Sumatheendra R. Nadig

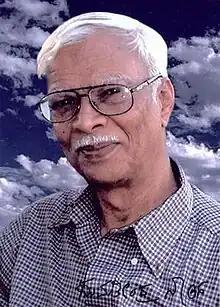

Sumathendra Raghavendra Nadig (4 May 1935 – 7 August 2018) was an Indian professor and writer in Kannada. Nadig came upon the literary scene as a prominent modern poet in the 1960s. He was a close associate of Gopalakrishna Adiga, the leader of the modernist movement.